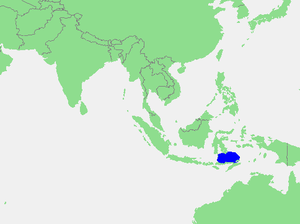
Ce tableau liste toutes les mers du monde que l'Organisation hydrographique internationale reconnaît comme telles dans sa publication S-23 Limites des océans et des mers. Dans cette publication tous les mers et océans ont un numéro d'identification, et on y trouve une description littéraire précise de leurs limites. Ces numéros d'identification sont ceux qui ordonnent cette table.
La mer de Florès est une mer située entre le sud de l'île de Célèbes et les côtes septentrionales de Florès et Sumbawa en Indonésie.